Arlen Bockhorn

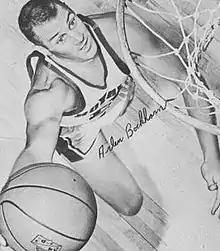

Arlen Dale "Bucky" Bockhorn (born July 8, 1933) is an American former basketball player. He was a guard for the National Basketball Association's Cincinnati Royals from 1958 to 1965. He played college basketball for the Dayton Flyers and is a member of Dayton's Hall of Fame and All-Century team.